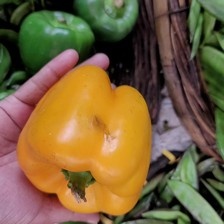
Label: capsicum